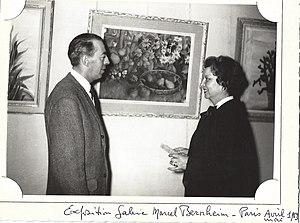
André Beuzebosc lors de l'Exposition de ses toiles à la galerie Bernheim en 1963
André Beuzebosc est un peintre français appartenant au mouvement de l'art naïf.